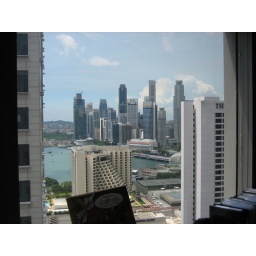
...this is quite different from the view out of an office window in Moehringen!!